Malaa

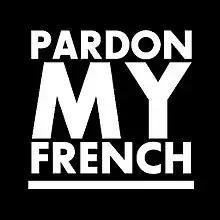
Pardon My French's logo

Malaa is currently part of the Pardon My French team, a collective of four French DJs composed of DJ Snake, Mercer, Tchami and himself. Throughout the year 2016 and early 2017, the collective went on a Pardon My French Tour in North America.